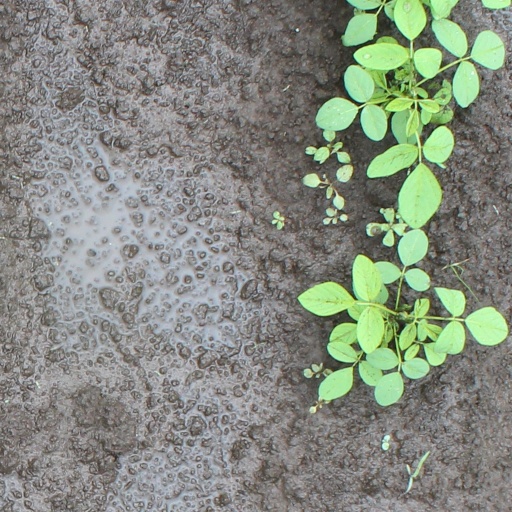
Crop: soybean